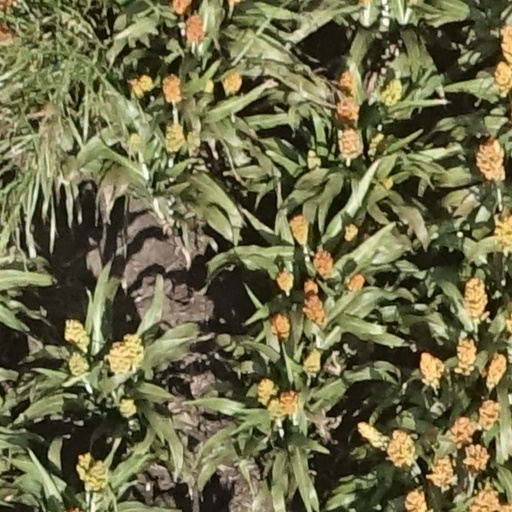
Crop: sorghum